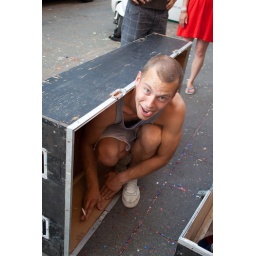
Man in wooden box